Si Lom MRT station

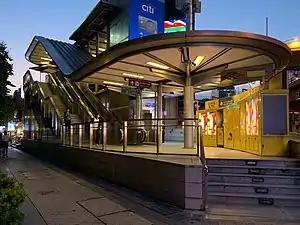
Si Lom Station entrance and connection with Sala Daeng BTS Station

Si Lom station is an underground station of the Bangkok MRT, on the Blue Line in Bangkok, Thailand. The station is located beneath Rama IV Road at Sala Daeng Intersection, where Si Lom Road begins, serving one of the city's main business districts.